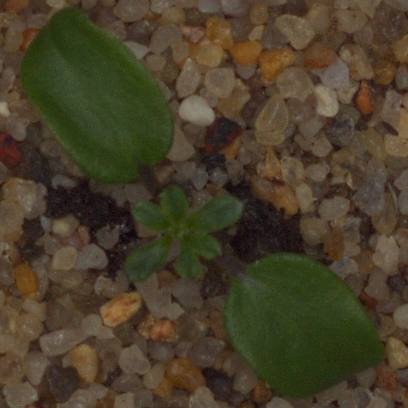
Label: cleavers